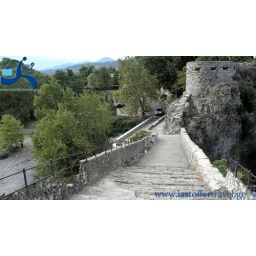
Epirus Konitsa, the old bridge over the river Aoos